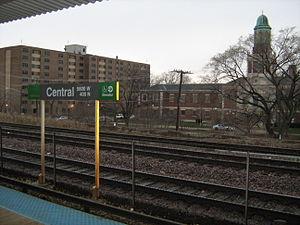
Central Station sur la Verte
Central est une station de la ligne verte du métro de Chicago.